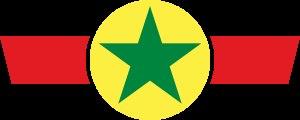
Les Forces armées du Sénégal ont pour mission d'assurer la défense nationale et dans ce but, d'assurer en tous temps, en toutes circonstances et contre toutes les formes d’agression, la sécurité et l’intégrité du territoire du Sénégal et de sa population.